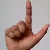
The image shows a hand gesture representing the letter 'L' in Indian Sign Language.